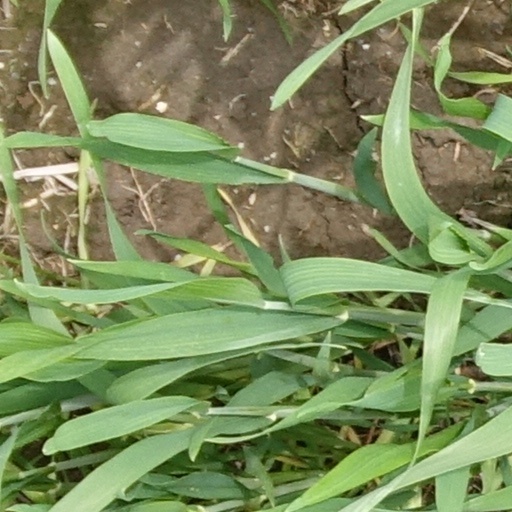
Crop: wheat